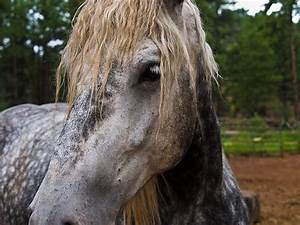
Label: cavallo